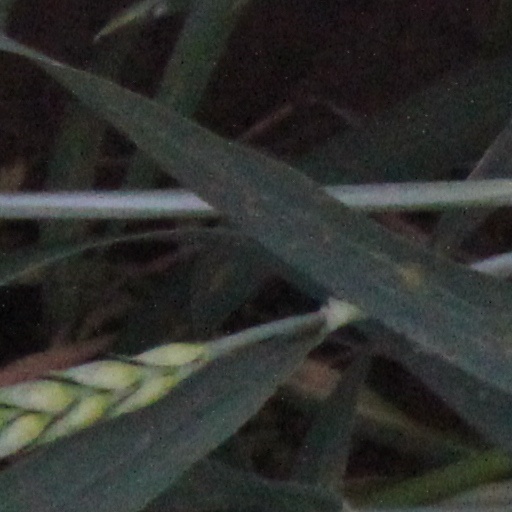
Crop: wheat